Kafanchan Peace Declaration

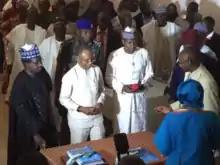
Governor of Kaduna State, Nasir El-Rufai and Governor of Plateau State, Simon Lalong sign the Kafanchan Peace Declaration as official observers on March 23rd 2016 in Kafanchan, Kaduna State, Nigeria.

The Kafanchan Peace Declaration is a peace accord signed by five local government areas in southern Kaduna State, Nigeria. The local government areas involved in the process were the Sanga, Kachia, Kaura, Zangon Kataf and Jema'a. The five areas include 29 ethnic communities headed by 32 chairs. The declaration has been signed on 23 March 2016 in Kafanchan, Kaduna State, Nigeria. The peace accord has been facilitated by the Swiss-based organization Centre for Humanitarian Dialogue (HD).